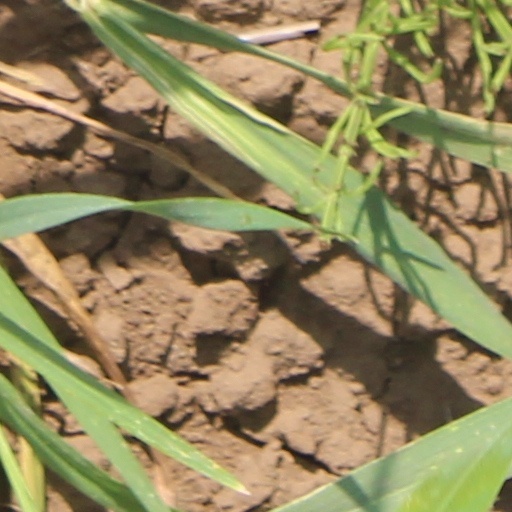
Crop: wheat